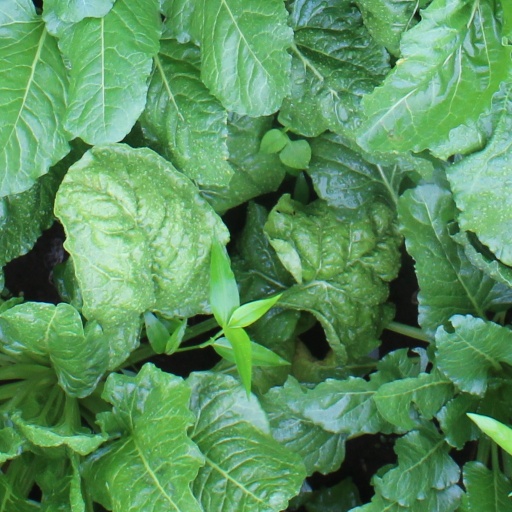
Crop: sugar beet